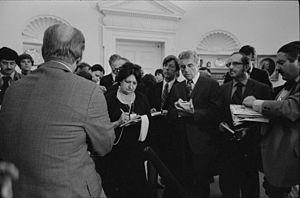
Fondée en 1907 et résultat de la fusion en 1958 de deux des trois plus grandes agences de presse américaines, United Press et International News Service, l'agence United Press International était jusqu'au début des années 1980 l'une des quatre grandes agences de presse mondiales. L'entreprise a ensuite traversé de graves difficultés financières puis changé d'actionnaire et de modèle économique à l'aube des années 2000, pour privilégier une diffusion d'information par internet et dans des volumes limités.
Helen Thomas, née le 4 août 1920 à Winchester et morte le 20 juillet 2013 à Washington, est une éminente reporter américaine d'agence de presse, chroniqueuse pour Hearst Newspapers et correspondante accréditée à la Maison-Blanche de 1960 à 2010.